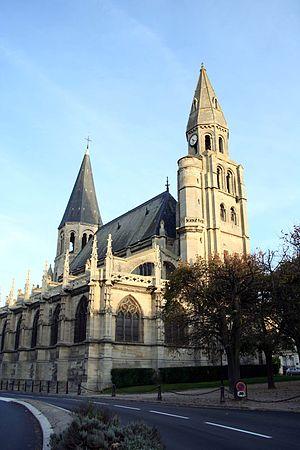
La collégiale Notre-Dame de Poissy est une église catholique paroissiale, située à Poissy, dans les Yvelines, en France. Elle a été fondée par le roi Robert le Pieux autour de 1016, mais de l'église du XIᵉ siècle, seul le clocher-porche occidental subsiste. En effet, la collégiale a été reconstruite à partir du début du XIIᵉ siècle, et notamment entre 1130 et 1160, dans le style roman tardif, puis ultérieurement dans le style gothique primitif, qui se manifeste dans les parties orientales. Le futur Louis IX y fut baptisé, quelques jours après sa naissance à Poissy, le 25 avril 1214. Cet événement fait la célébrité de l'église, et les fonts baptismaux de cette époque y sont toujours conservés. Sous tout l'Ancien Régime, un chapitre de chanoines a son siège dans l'église, et assure longtemps le service paroissial. Il est dissous à la Révolution, et l'église est fermée au culte, pour n'ouvrir de nouveau qu'en 1802. L'appellation de collégiale n'est désormais plus qu'une référence au passé. Au début du XIXᵉ siècle, l'église tombe en ruine, et sa restauration par les architectes municipaux n'est pas un succès.